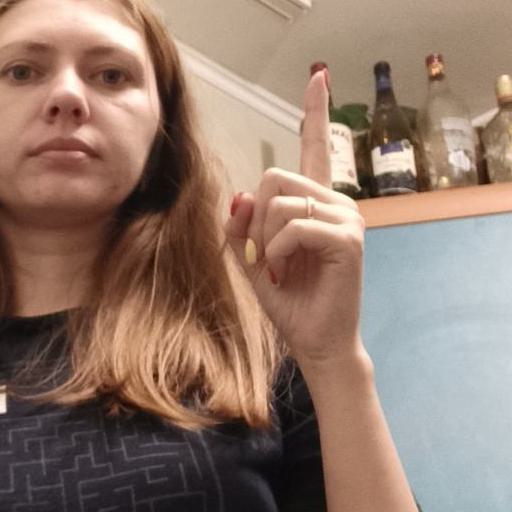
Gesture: one